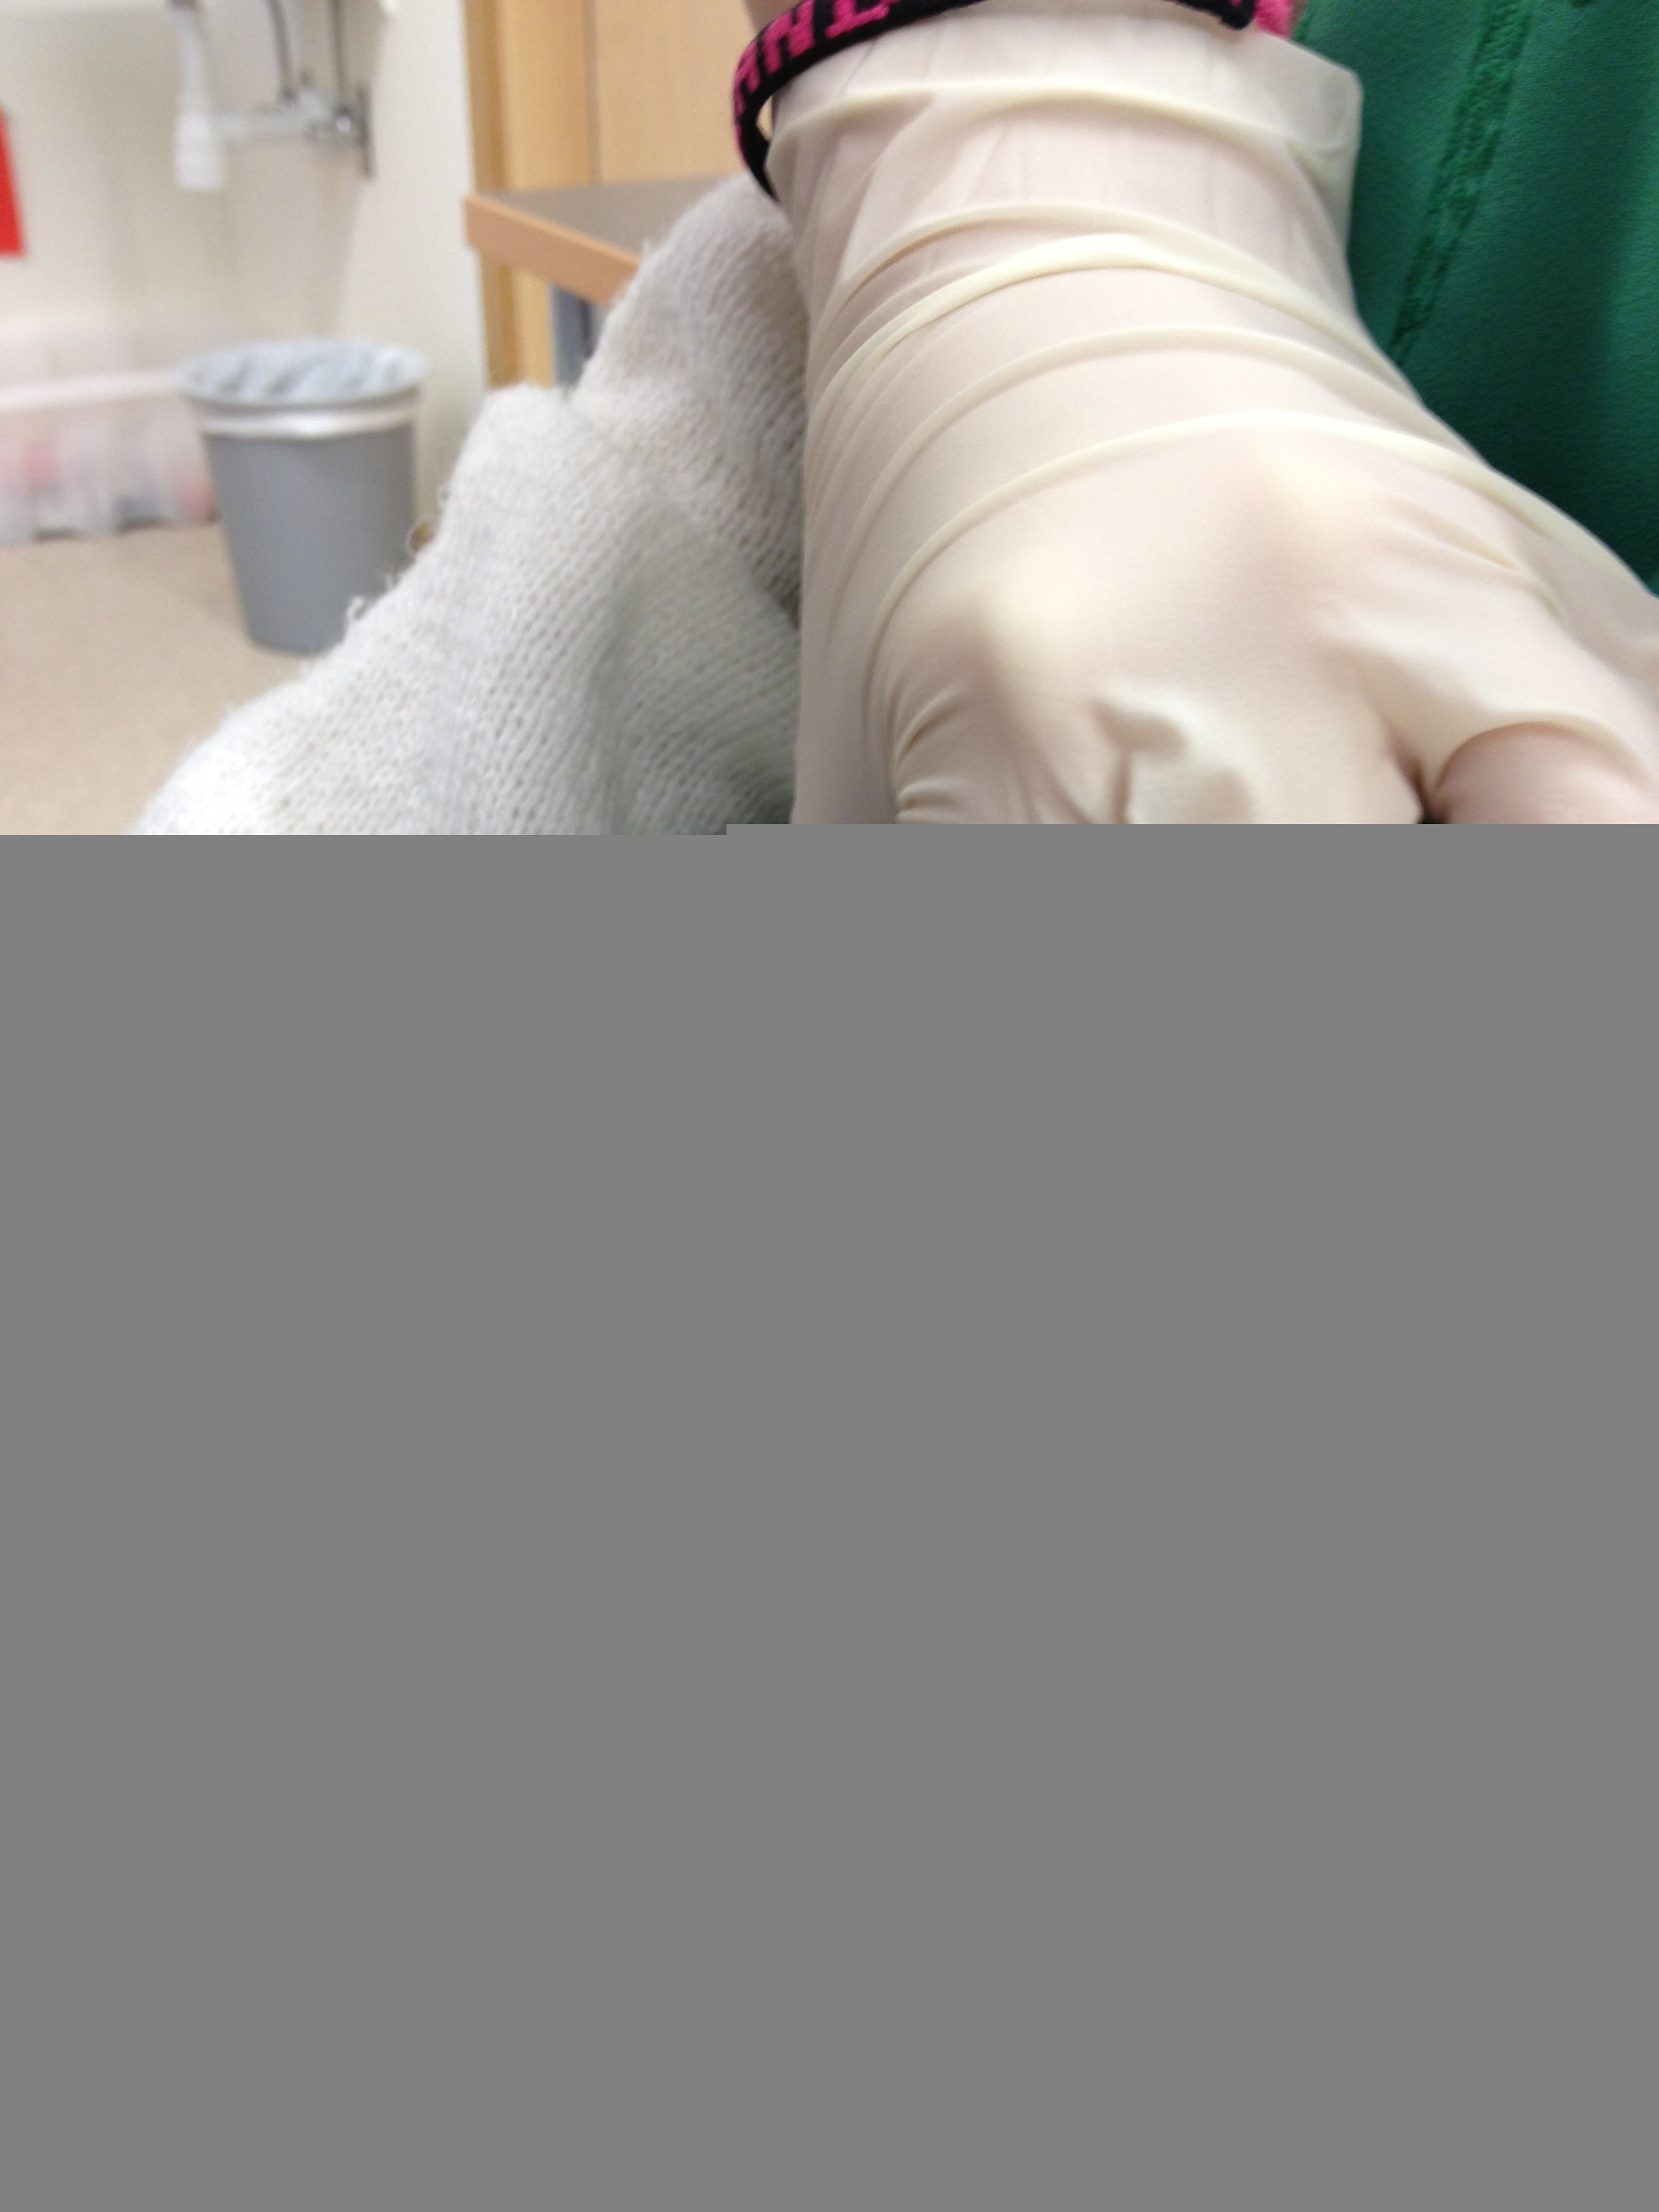
care, medicine, material, interior design, product, syringe